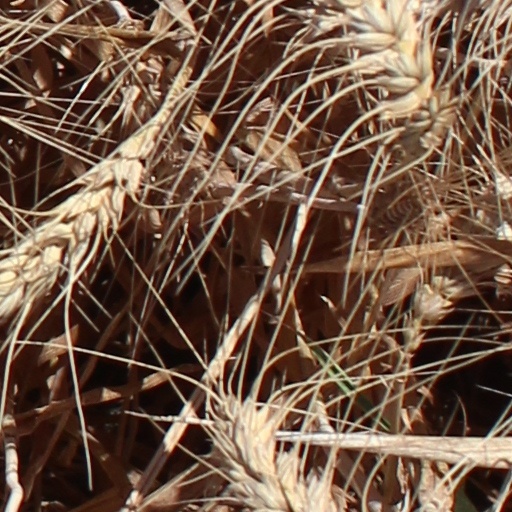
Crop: wheat